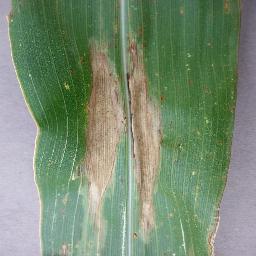
Label: Corn_(Maize)___Northern_Leaf_Blight